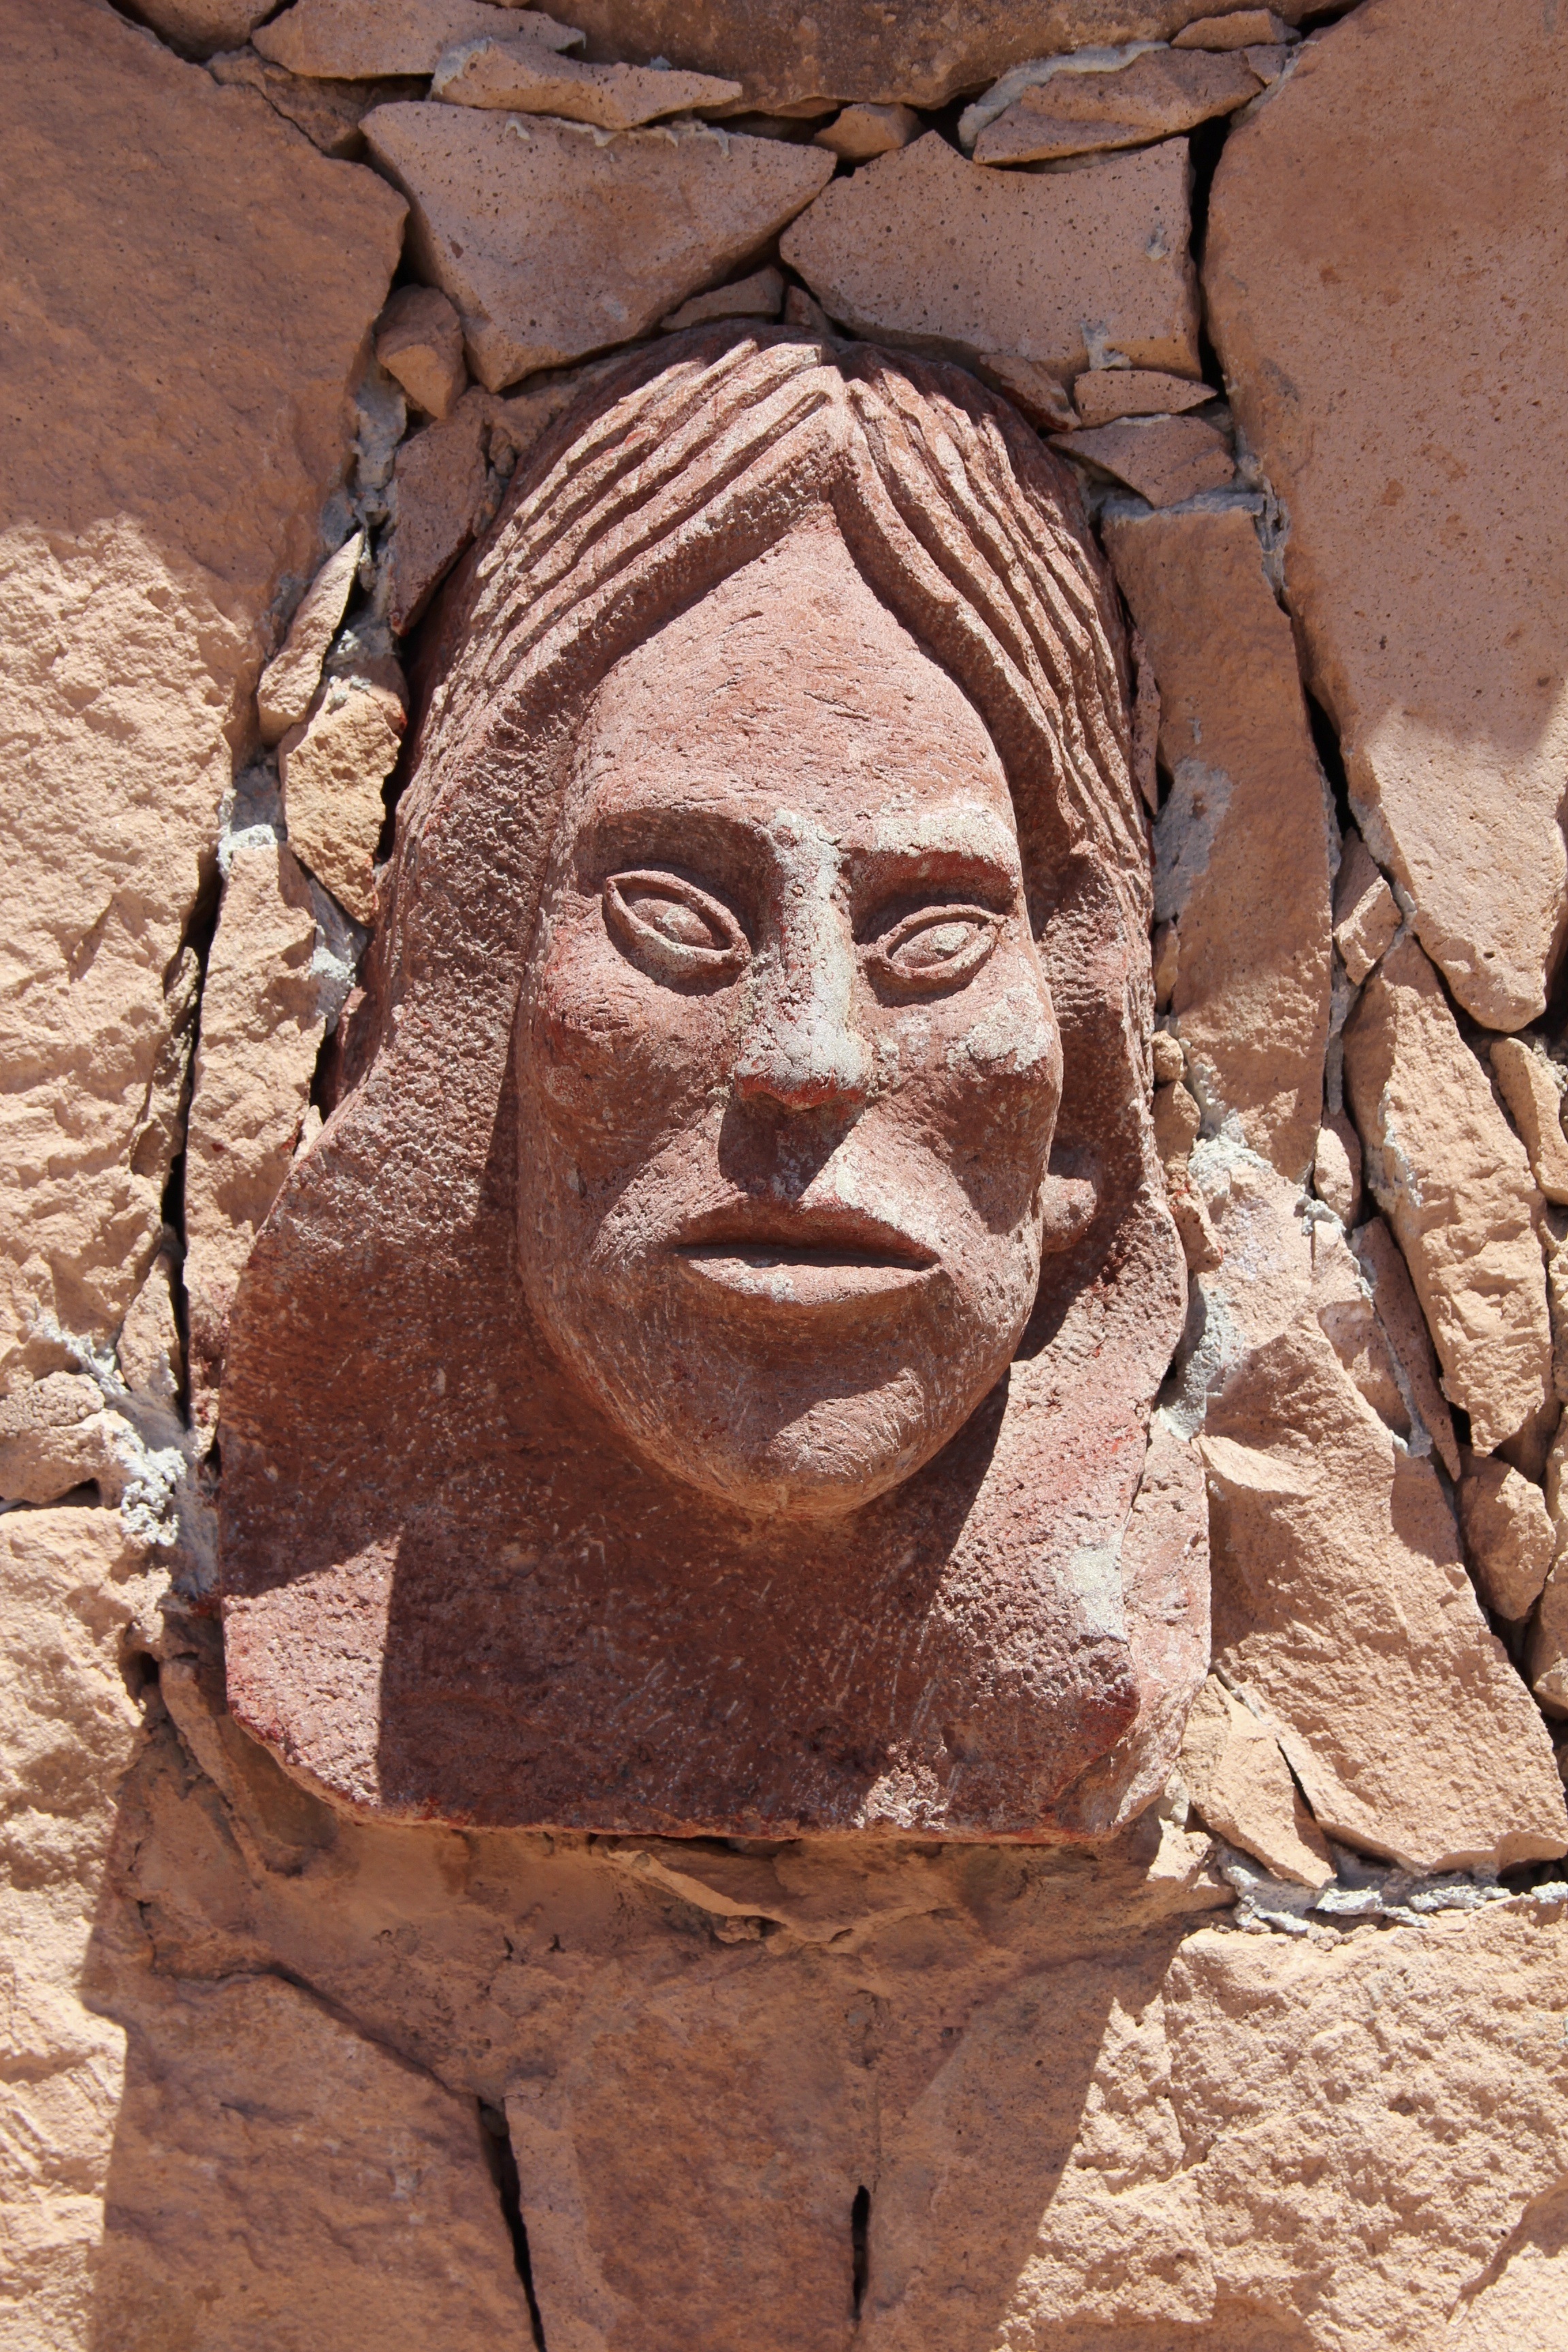
rock, wood, desert, monument, statue, sculpture, art, temple, heritage, carving, relief, stone carving, san pedro de atacama, northern chile, ancient history, aymara, it pucar